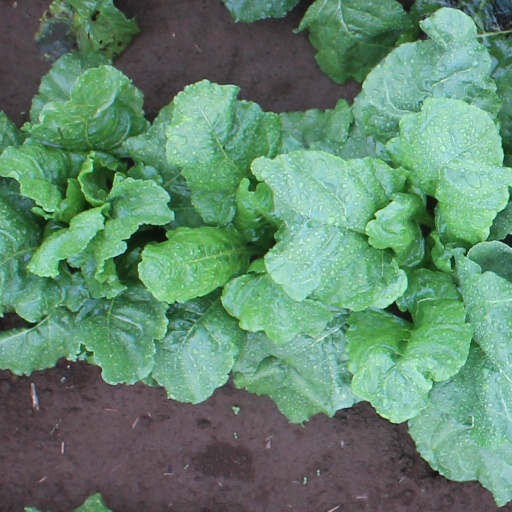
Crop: sugar beet